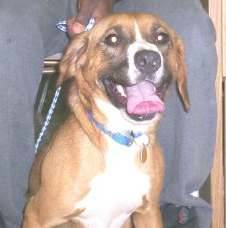
Label: dog